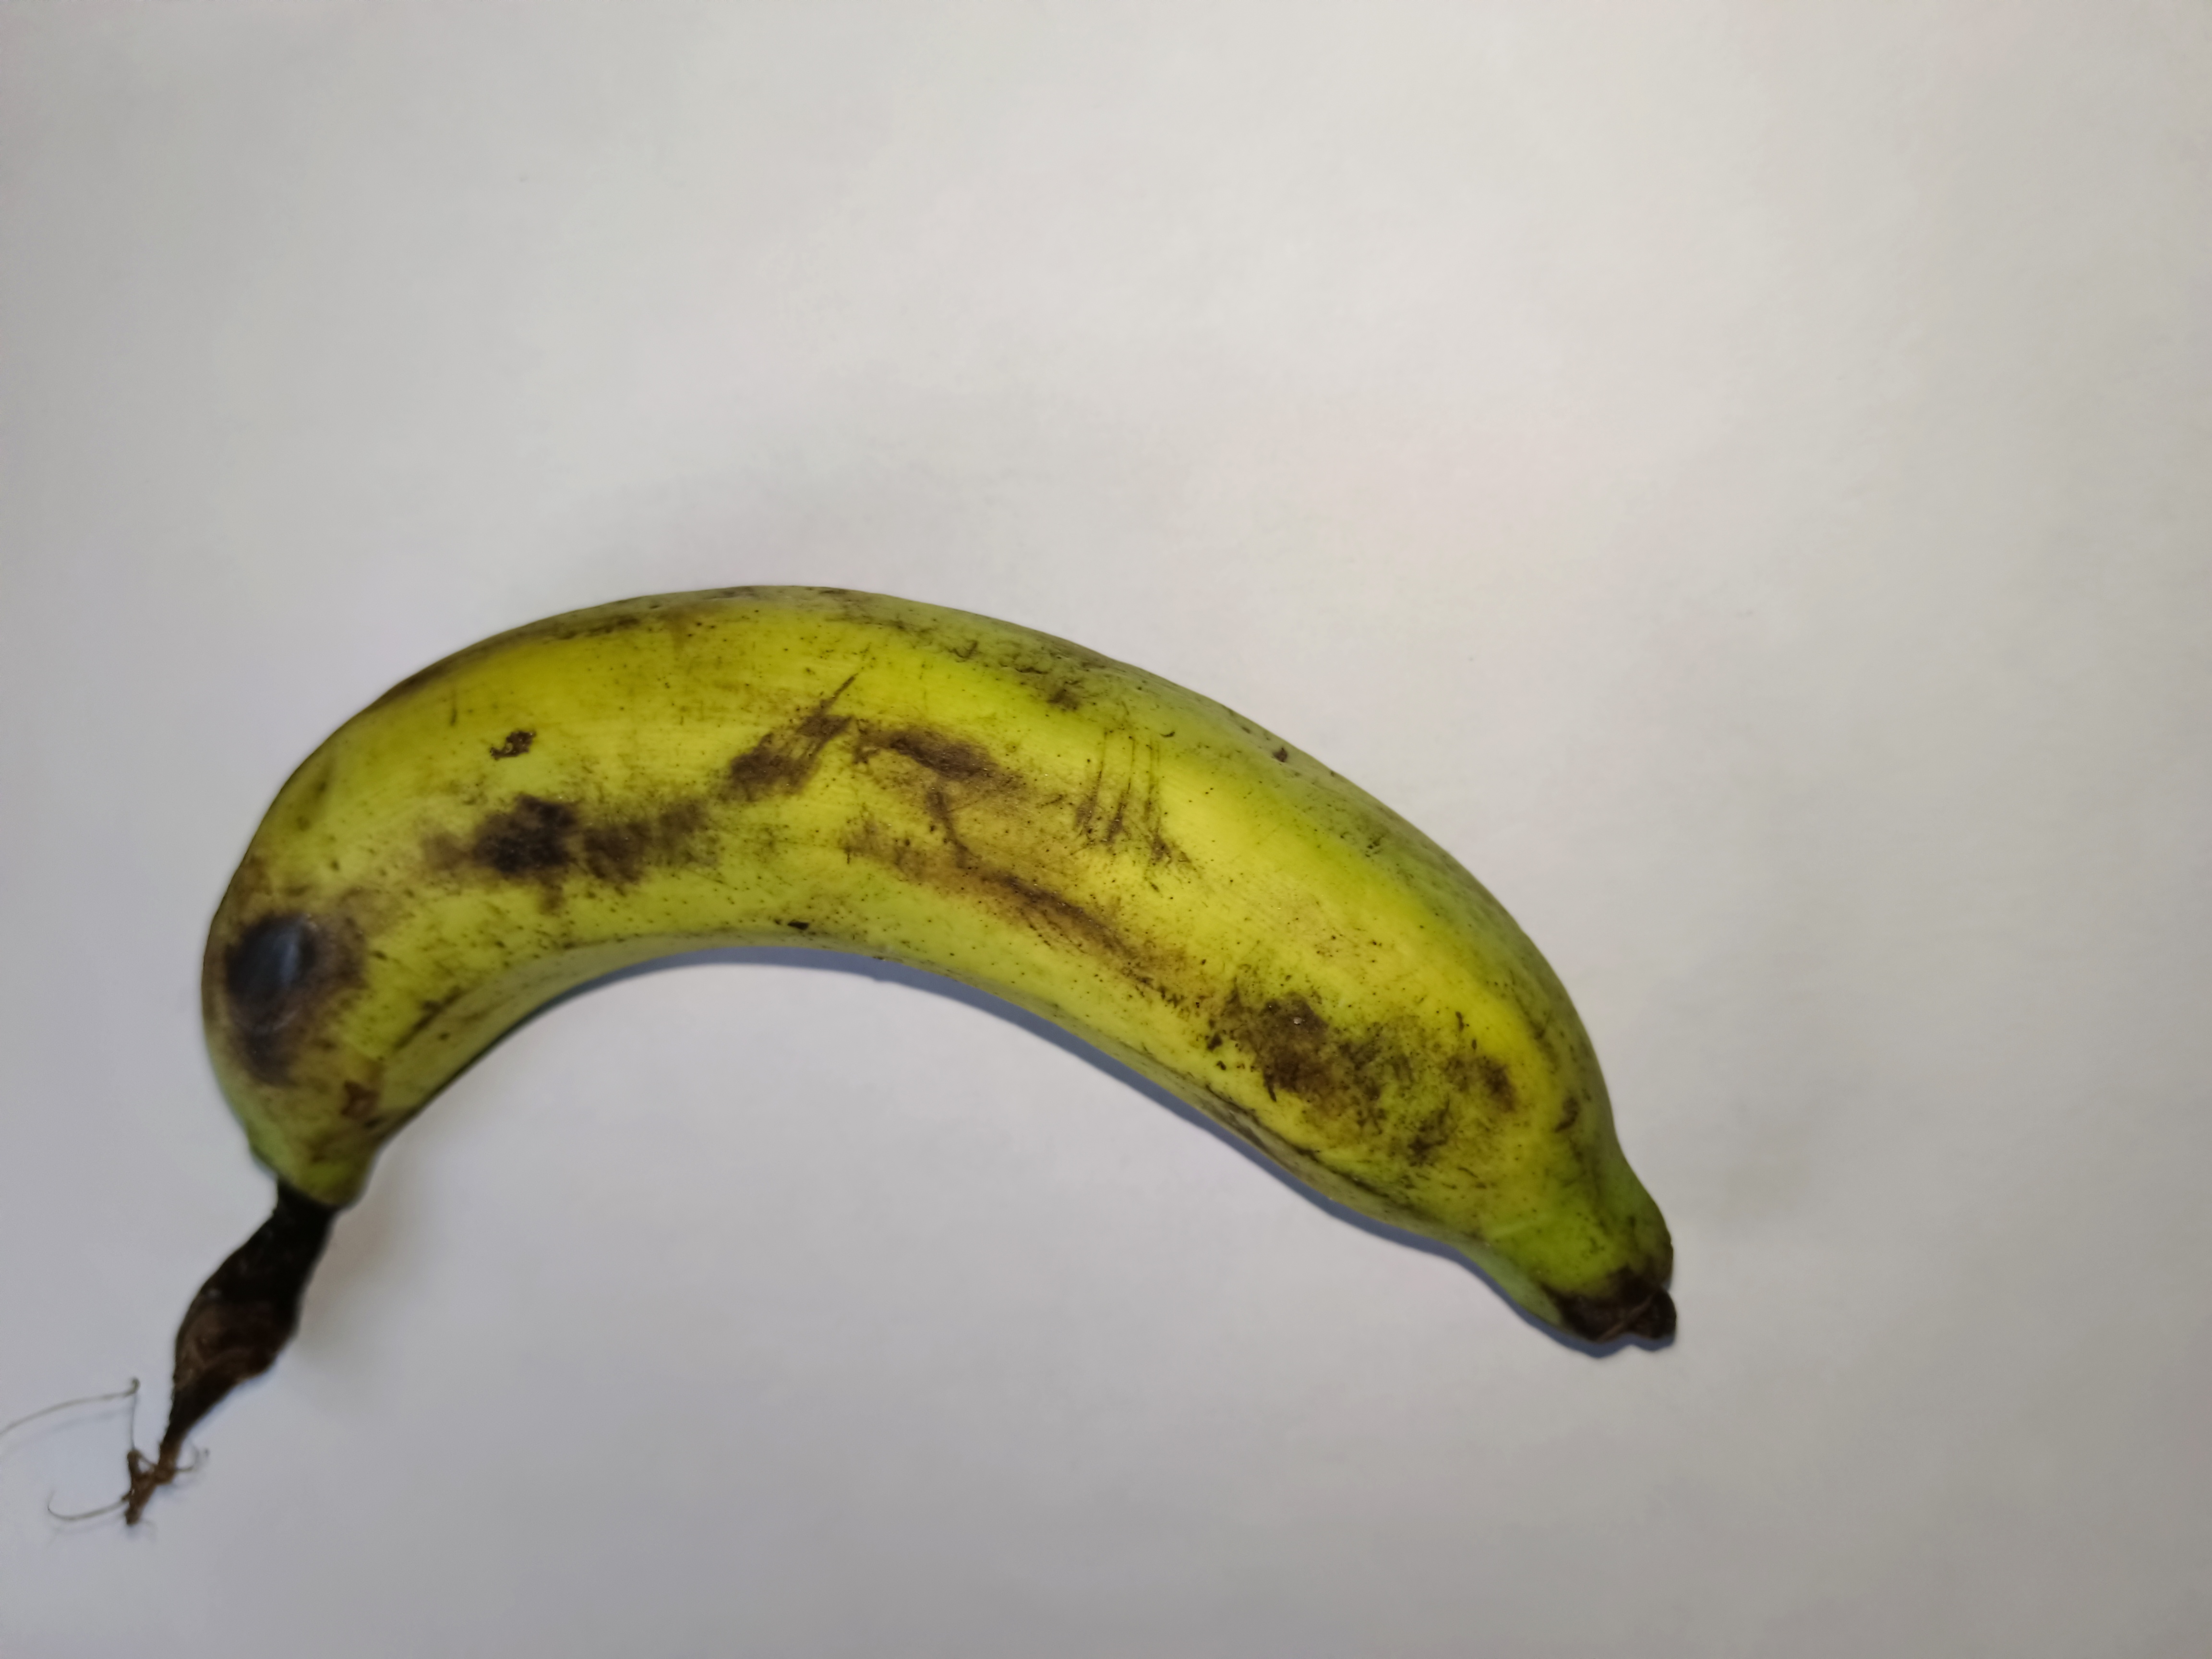
Banana variety: Shagor